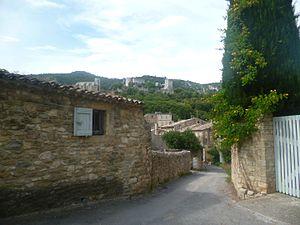
Oppède-le-Vieux c'est le vieux village d'Oppède il fut ravagé par le séisme de 1731 et ne s'est jamais vraiment reconstruit depuis en témoigne le château dont les restaurations ont à peine commencées en 2015. Le village a été déserté au début du XXe siècle et à été repeuplé par des artistes amoureux après la Seconde Guerre Mondiale. L'ancienne collégiale Notre Dame Dalidon est en restauration depuis plus de 20 ans, à ce titre un festival a lieu chaque année pour pouvoir la restaurer, présidé par Michel Leeb le mécène du village. L'église et le château deux symboles du pouvoir féodal.
La communauté d'agglomération Luberon Monts de Vaucluse ou LMV Agglomération est une structure intercommunale française située dans le département de Vaucluse dans la région Provence Alpes Côte d'Azur. Créée le 1ᵉʳ janvier 2014 sous la forme d'une communauté de communes issue de la fusion entre la communauté de communes Provence Luberon Durance et la communauté de communes de Coustellet, rejointes par les communes de Beaumettes et de Gordes jusqu'alors isolées, elle devient une communauté d'agglomération le 1ᵉʳ janvier 2017, date à laquelle elle intègre cinq des sept communes issues de la dissolution de la Communauté de communes des Portes du Luberon, à savoir Puget, Lauris, Puyvert, Lourmarin et Vaugines.